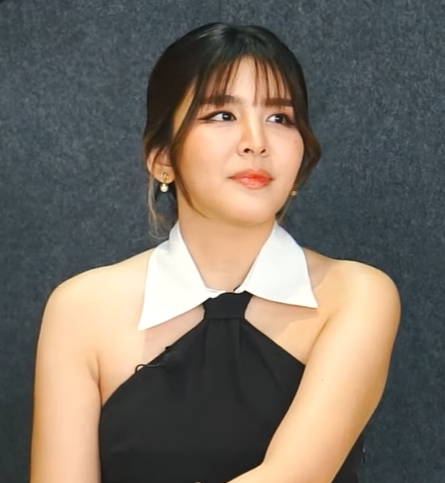
หนึ่งธิดา โสภณ

| bgcolour = lightskyblue
| image = หนึ่งธิดา โสภณ @ เรือนชฎานาง.png
| birthplace = อำเภอปากเกร็ด จังหวัดนนทบุรี ประเทศไทย
| yearsactive = พ.ศ. 2540–ปัจจุบัน
| notable role = หญิงสาว – กวน มึน โฮ (2553) อังศุมาลิน – คู่กรรม (2556) เบล – ยีนเด่น (ละครโทรทัศน์)|ยีนเด่น (2557–2558) คำนาง – ราชินีหมอลำ (2560) ดาว – ดาวจรัสฟ้า (2561) ยุ้ย – รักล้นๆ คนเต็มบ้าน (2561) สลิล – หนี้เสน่หา (2562) เรืองแข – มนต์รักนักพากย์ (2566) พลอย – เรือนชฎานาง (2566)
| เครื่องดนตรี =
| แนวเพลง = ป็อป, อาร์แอนด์บี, มิวสิคัล, บอร์ดเวย์, ลูกทุ่ง, หมอลำ
| ค่าย = จีทีเอช (2553–2555)เดอะ วัน เอ็นเตอร์ไพรส์ (2555–2563)
| ตุ๊กตาทอง =
| สุพรรณหงส์ = นักแสดงนำหญิงยอดเยี่ยม พ.ศ. 2553 – กวน มึน โฮ
| ชมรมวิจารณ์บันเทิง = นักแสดงนำหญิงยอดเยี่ยม พ.ศ. 2553 – กวน มึน โฮ
| โทรทัศน์ทองคำ = เพลงนำละครดีเด่น พ.ศ. 2560 – ราชินีหมอลำ
| ส่วนสูง =
| alias = หนึ่งฤทัย โสภณ
หนึ่งธิดา โสภณ (เกิด 8 พฤษภาคม พ.ศ. 2535) เป็นนักแสดงและนักร้องชาวไทย ที่มีชื่อเสียงจากการแสดงภาพยนตร์เรื่อง "กวน มึน โฮ" และได้รับรางวัลสมาพันธ์ภาพยนตร์แห่งชาติ|รางวัลสุพรรณหงส์ สาขานักแสดงนำหญิงยอดเยี่ยม ปี 2553 จากภาพยนตร์ดังกล่าว
==ประวัติ==
หนึ่งธิดา โสภณเป็นบุตรีของวิเชียร และศศิธร โสภณ มีน้องชายคือเอกบุรุษ โสภณ ชื่อเล่น สุไอซ์ กระปุกดอตคอม. " The Trainer ปั้นฝันสนั่นเวที เชียร์น้องคนไหนเอ่ย?". นักร้องสมาชิกวง Mad Monkeys สังกัดบริษัทแกรมมี่ และเคยประกวดในรายการ The Trainer ปั้นฝันสนั่นเวที ปีที่ 1 อีกทั้งหนูนาเป็นหลานของ ธัญญา โสภณ มีศักดิ์เป็นป้า
หนูนานับถือศาสนาอิสลาม มีชื่อเล่นเป็นภาษาอาหรับว่า "โรฮันนา" มีความหมายว่า "ดวงใจฉัน" แต่ด้วยเธอมักเรียกตนเองว่า "หนู" มาตลอด มารดาของเธอจึงเรียกเธอว่า "หนูนา"
หนูนาจบการศึกษาระดับประถมศึกษาจาก โรงเรียนกสิณธรเซนต์ปีเตอร์ ระดับมัธยมศึกษาจาก โรงเรียนสตรีวิทยา สายศิลป์–ภาษา (ภาษาจีนกลาง|ภาษาจีน) จบการศึกษาระดับปริญญาตรีจาก คณะศิลปกรรมศาสตร์ มหาวิทยาลัยธรรมศาสตร์|คณะศิลปกรรมศาสตร์ สาขาวิชาการละคร มหาวิทยาลัยธรรมศาสตร์ (รุ่นเดียวกับ อัญชสา มงคลสมัย, โอลีฟส์|อรณิชา กรินชัย) และระดับปริญญาโทจาก วิทยาลัยนวัตกรรมสื่อสารสังคม มหาวิทยาลัยศรีนครินทรวิโรฒ|วิทยาลัยนวัตกรรมสื่อสารสังคม สาขาวิชาการออกแบบเพื่อธุรกิจ มหาวิทยาลัยศรีนครินทรวิโรฒ|มหาวิทยาลัยศรีนครินทรวิโรฒ ประสานมิตร
ปัจจุบัน หนูนา หนึ่งธิดา มีช่องยูทูบแชนแนลของตัวเองว่า Noona Nuengthida สำหรับลงคลิปร้องเพลงคัฟเวอร์
==วงการบันเทิง==
ไฟล์:Casts and director of Hello Stranger.jpg|thumb|หนึ่งธิดา ประชาสัมพันธ์ภาพยนตร์ "กวน มึน โฮ"
หนูนาเข้าสู่วงการบันเทิงในฐานะดาราเด็ก ผลงานชิ้นแรกของหนูนาคือ เล่นเป็นตัวประกอบในละครเรื่อง ปอบผีฟ้า (ปี พ.ศ. 2540 - วรนุช วงศ์สวรรค์ แสดงนำ) ซึ่งในขณะนั้นมีอายุเพียง 5 ปี โดยออกมาเล่นเพียงฉากเดียวและพูดคำว่า "ลิ้นฟ้า ลิ้นฟ้า มาเล่นกันเถอะ" จากนั้นก็ถูกกินตับตาย ต่อมา หนูนาได้ร่วมแสดงละครในอีกหลายๆเรื่องถัดมา เช่น ดั่งสายน้ำไหล ลูกหลง และมีผลงานที่เป็นรู้จักกันมากขึ้น คือ ละครเรื่องน้องใหม่ ร้ายบริสุทธิ์ ออกอากาศทางช่อง 3 เอชดี|ช่อง 3 โดยรับบทเป็น "มะยม"
หนูนาแสดงความสามารถทางด้านการร้องเพลง ในปี พ.ศ. 2547 ขณะที่หนูนาอายุ 12 ปี หนูนาได้เข้าร่วมแข่งขันประกวดร้องเพลงในรายการ KPN Junior Award 2004 ได้รับรางวัลรองชนะเลิศอันดับ 1 ประเภทเพลงไทยสากล รวมถึงเป็นผู้ที่ชนะโหวตและได้รับรางวัลหลักสูตร Voice Training ไปครอง
ในขณะเดียวกันหนูนายังเคยแสดงละครเวทีของค่าย เอ็กแซ็กท์ ถึง 2 เรื่อง ได้แก่ ในปี พ.ศ. 2550 บัลลังก์เมฆ เดอะมิวสิคัล รับบทเป็น "วิรินทร์" แสดงคู่กับ บี้ สุกฤษฎิ์ และในปี พ.ศ. 2553 เนื้อคู่ 11 ฉาก จากวันแรกถึงวันลา รับบทเป็น "ใบเตย อาร์ สยาม|ใบเตย" ลูกสาวของ สินจัย เปล่งพานิช
ต่อมาจุดเปลี่ยนครั้งสำคัญของชีวิตหนูนาในวงการบันเทิงคือ ในปี พ.ศ. 2553 หนูนาชนะเลิศการประกวดในโครงการ “ลักส์ปั้นดาว” เพื่อค้นหานางเอกหน้าใหม่ที่จะได้เล่นหนังรัก โรแมนติก คอมเมดี้ ของค่าย จีทีเอช ทำให้หนูนาได้กลายเป็นนางเอกภาพยนตร์อย่างเต็มตัว ในภาพยนตร์เรื่อง กวน มึน โฮ ข้อมูลหนัง กวน มึน โฮ ออกฉายในโรงภาพยนตร์เมื่อวันที่ 19 สิงหาคม พ.ศ. 2553 กำกับการแสดงโดย บรรจง ปิสัญธนะกูล และแสดงคู่กับ ฉันทวิชช์ ธนะเสวี ซึ่งภาพยนตร์เรื่องนี้ ถือว่าเป็นการแจ้งเกิดหนูนาให้เป็นที่รู้จักอย่างกว้างขวางมากขึ้น ในฐานะ "นางเอกร้อยล้าน" รวมทั้งยังได้รับรางวัลสุพรรณหงส์ สาขานักแสดงหญิงยอดเยี่ยมจากภาพยนตร์เรื่องนี้อีกด้วย
หนูนาไม่เพียงแต่เป็นที่รู้จักในฐานะนางเอกภาพยนตร์ ในขณะเดียวกันหนูนายังได้แสดงความสามารถด้านการร้องเพลง ด้วยการร้องเพลงประกอบภาพยนตร์ "กวน มึน โฮ" คือ เพลงรักไม่ต้องการเวลา ซึ่งเป็นการนำเพลงของวงเคลียร์มาร้องใหม่
ความโด่งดังของหนูนาในเวลานั้น ทั้งในฐานะนางเอกภาพยนตร์และนักร้อง ส่งผลให้ในปี พ.ศ. 2554 หนูนาได้เป็นแขกรับเชิญของ เบิร์ด ธงไชย แมคอินไตย์ บนเวทีคอนเสิร์ตเบิร์ดอาสาสนุกโดยร้องเพลงคู่ "วนาสวาท" ซึ่งเป็นเพลงประกอบละครเรื่อง วนาลี ออกอากาศทางสถานีวิทยุโทรทัศน์ไทยทีวีสีช่อง 3|ช่อง 3
== ผลงานการแสดง ==
=== ภาพยนตร์ ===
| rowspan = 1 | 2553 ||กวน มึน โฮ|| เมย์ (นามแฝง)
|-
| rowspan = 2 | 2555 ||รัก 7 ปี ดี 7 หน|| หนูนา
|-
| รักจับใจ เดอะโรแมนติกมิวสิคัล|รักจับใจ|| วิว วรินดา
|-
| rowspan = 1 | 2559 ||พรจากฟ้า|| คิม
|-
| rowspan = 1 | 2566 ||มนต์รักนักพากย์|| เรืองแข
|-
|
=== ซิตคอมและซีรีส์ ===
=== ละครโทรทัศน์ในวัยเด็ก ===
=== ละครโทรทัศน์ ===
=== ละครเวที ===
=== พิธีกร ===
=== โค้ชและผู้ร่วมรายการ ===
=== การ์ตูน ===
* ให้เสียงพากย์ในการ์ตูน โพโรโระ เพนกวินป่วน ก๊วนขั้วโลก
* ร้องเพลงประกอบในภาพยนตร์การ์ตูน วินนี่-เดอะ-พูห์|วินนี่ เดอะ พูห์ นักสืบทีเด็ด
• เพลง My Friend Tigger And Pooh Threme
* ร้องเพลงประกอบในภาพยนตร์การ์ตูน ทิงเกอร์ เบลล์
• เพลง หาใจจนเจอ (tinkerbell 1)
 • เพลง นางฟ้าเริงร่าทั่วกัน (ร้องประสานเสียง) (tinkerbell 1)
 • เพลง หน้าร้อนได้มาเยือน (tinkerbell 3)
 • เพลง เราเฝ้ารอคอย (tinkerbell 4)
* ภาพยนตร์การ์ตูนแอนิเมชัน 3D เอคโค่ จิ๋วก้องโลก (Echo Planet) ให้เสียงพากย์ในบทตัวละคร “หน่อวา”
* ภาพยนตร์เรื่อง ผจญภัยแดนคำสาปราชินีหิมะ (Frozen) ให้เสียงภาษาไทยและร้องเพลงประกอบในบท “เจ้าหญิงอันนา” (Princess Anna)
* ภาพยนตร์สั้นเรื่อง Frozen Fever ให้เสียงภาษาไทยและร้องเพลงประกอบในบท “เจ้าหญิงอันนา” (Princess Anna)
* ภาพยนตร์สั้นเรื่อง olaf's frozen adventure โอลาฟกับการผจญภัยอันหนาวเหน็บ ให้เสียงภาษาไทยและร้องเพลงประกอบในบท “เจ้าหญิงอันนา” (Princess Anna)
* ภาพยนตร์เรื่อง ราล์ฟตะลุยโลกอินเทอร์เน็ต|Ralph Breaks the Internet ราล์ฟตะลุยโลกอินเทอร์เน็ต ให้เสียงภาษาไทยในบท “เจ้าหญิงอันนา” (Princess Anna)
* ภาพยนตร์เรื่อง ผจญภัยปริศนาราชินีหิมะ (Frozen 2) ให้เสียงภาษาไทยและร้องเพลงประกอบในบท “เจ้าหญิงอันนา” (Princess Anna)
== ผลงานเพลง ==
=== อัลบั้ม ===
==== สตูดิโออัลบั้ม ====
==== มินิอัลบั้ม ====
==== อัลบั้มรวมเพลง ====
=== ซิงเกิล ===
=== ซิงเกิลอื่นๆ ===
=== เพลงประกอบละคร ภาพยนตร์ และ ละครเวที ===
=== วิดีโออัลบั้ม ===
=== มิวสิกวิดีโอ ===
==คอนเสิร์ต==
* คอนเสิร์ตเบิร์ด อาสาสนุก (2554)
* Gun Man Show (2556)
* STAR THEQUE GTH 11 ปีแสงคอนเสิร์ต (2558)
* Love 10ปี ไม่มีหยุด (2559)
* คอนเสิร์ตเพลงรักเพลงละคร (2559)
* คอนเสิร์ต25ปี ดวงจันทร์กลางดวงใจ พุ่มพวง ดวงจันทร์|พุ่มพวงดวงจันทร์ (2560)
== รางวัล ==
; รางวัลสุพรรณหงส์ ครั้งที่ 20 ประจำปี 2553
* นักแสดงนำหญิงยอดเยี่ยม (กวน มึน โฮ)
; Starpics Thai Film Awards ครั้งที่ 8
* นักแสดงนำหญิงยอดเยี่ยม (กวน มึน โฮ)
; Gmember Award 2010
* เพลงประกอบภาพยนตร์ยอดนิยม (กวน มึน โฮ) เพลง รักไม่ต้องการเวลา
; Bang Award 2011
* รางวัล Girl of the Year รางวัล Girl of the Year
; รางวัลภาพยนตร์ไทย ชมรมวิจารณ์บันเทิง ครั้งที่ 19
* นักแสดงนำหญิงยอดเยี่ยม (กวน มึน โฮ) ร่วมกับ เฌอมาลย์ บุญยศักดิ์ (ชั่วฟ้าดินสลาย)
; สยามดารา สตาร์ อวอร์ด 2011
* รางวัลนักแสดงนำหญิงยอดเยี่ยม สาขาภาพยนตร์ จากเรื่อง กวน มึน โฮ บริษัท GTH
; Dara Daily Award 2011
* รางวัลดารานำหญิง สาขาภาพยนตร์ที่สุดแห่งปี 2011
; กระทรวงการพัฒนาสังคมและความมั่นคงของมนุษย์ กระทรวงการพัฒนาสังคมและความมั่นคงของมนุษย์
* รางวัลประกาศนียบัตร บุคคลผู้เป็นต้นแบบที่ดีของเยาวชน
; channelvthailand VAwards 2011
* รางวัล VAwards Crossover หนูนา หนึ่งธิดา โสภณ
รางวัลพิฆเนศวร ครั้งที่ 1 ประจำปี 2555
*รางวัลศิลปินหญิงดีเด่น
;รางวัลเพชรในเพลง 2556 กระทรวงวัฒนธรรม โดยสำนักงานวรรณกรรมและประวัติศาสตร์ กรมศิลปากร
*รางวัลชนะเลิศ ผู้ขับร้องเพลงดีเด่นด้านภาษาไทย ประเภทไทยสากลหญิง จากเพลง "แค่หลับตา" (ละครเวทีรักจับใจ)
== อ้างอิง ==
== แหล่งข้อมูลอื่น ==
*
*
*
หมวดหมู่:บุคคลจากจังหวัดนนทบุรี
หมวดหมู่:มุสลิมชาวไทย
หมวดหมู่:นักแสดงเด็กหญิงชาวไทย
หมวดหมู่:บุคคลจากอำเภอปากเกร็ด
หมวดหมู่:นักร้องหญิงชาวไทย
หมวดหมู่:ศิลปินสังกัดจีเอ็มเอ็ม แกรมมี่
หมวดหมู่:ศิลปินสังกัดจีเอ็มเอ็มทีวี เรคคอร์ดส
หมวดหมู่:บุคคลจากโรงเรียนสตรีวิทยา
หมวดหมู่:บุคคลจากคณะศิลปกรรมศาสตร์ มหาวิทยาลัยธรรมศาสตร์
หมวดหมู่:นักแสดงหญิงชาวไทย
หมวดหมู่:ยูทูบเบอร์ชาวไทย
หมวดหมู่:นักร้องจากจังหวัดนนทบุรี
หมวดหมู่:นักแสดงจากจังหวัดนนทบุรี